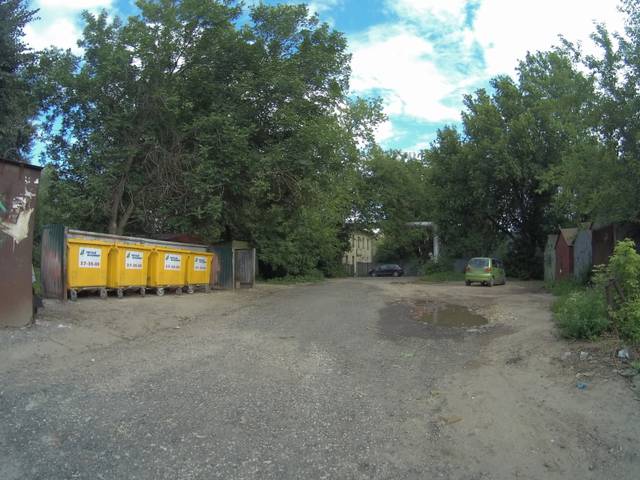
Region: Russia
Coordinates: 56.121, 40.382